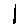
Label: 1